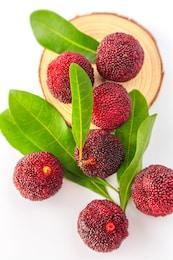
Label: others